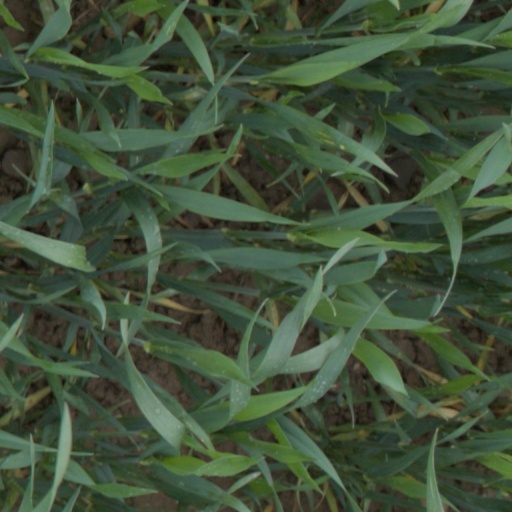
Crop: wheat